Marianne Meed Ward

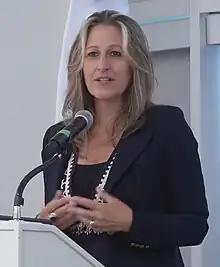
Meed Ward in 2022

Marianne Meed Ward ( Meed; born January 4, 1966) is an American-born Canadian politician and former journalist serving as the 29th and current mayor of Burlington since December 3, 2018. She represented Ward 2 in the Burlington City Council for two terms, from 2010 to 2018.